Frédéric Goupil-Fesquet

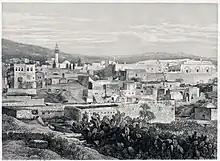
Nazareth, Fesquet . Dec. 1839.

The sailing voyage ended in Alexandria, Egypt, from which the delegation continued to Cairo and farther south to take photographs of the Pyramids and various other sites. From Cairo, the delegation travelled by land to Jerusalem, where they stayed from December 11 to 14, 1839. During this time, Fesquet photographed Jerusalem from the Mount of Olives, including the Temple Mount, the city walls, and its surroundings. From Jerusalem the expedition continued to Acre, where Fesquet photographed the old city from its rooftops, the people staying there, and the Crusader fortress in the background. Finally, he photographed the city of Nazareth and its surroundings. From Nazareth, the delegation continued to Damascus, then Turkey, and returned to Paris in the beginning of 1840.